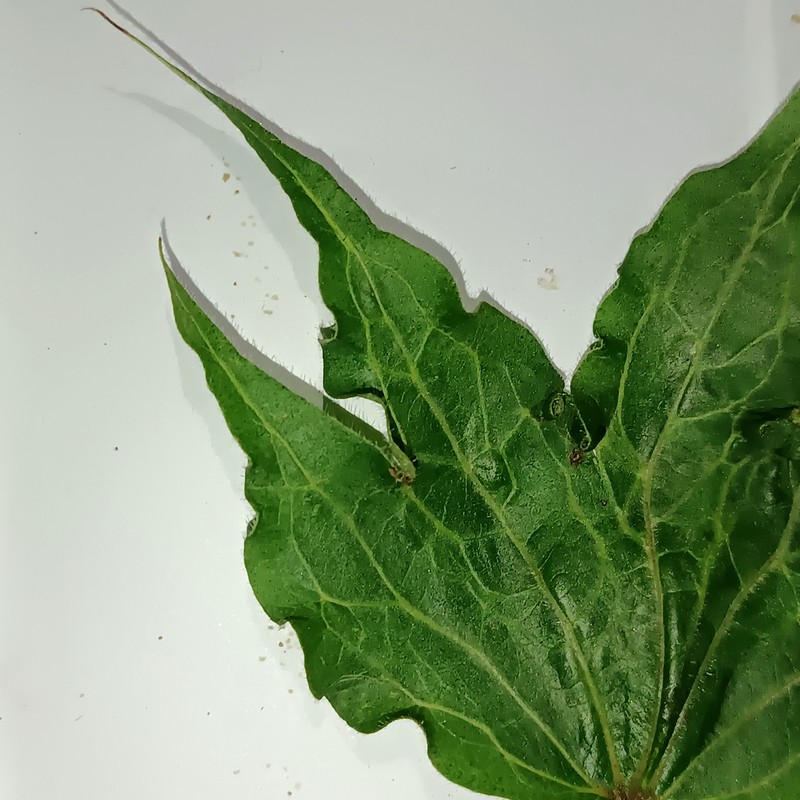
Label: Herbicide Growth Damage